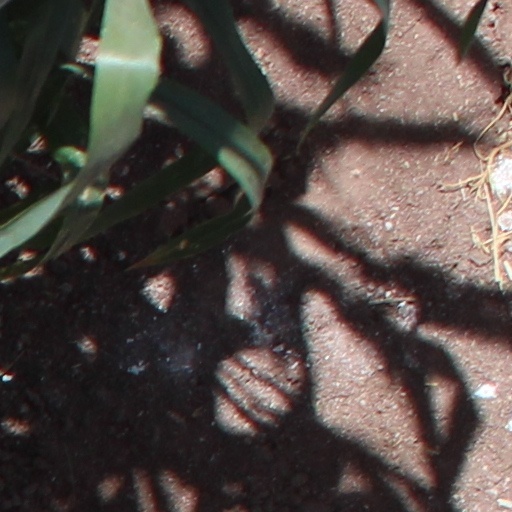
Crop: wheat